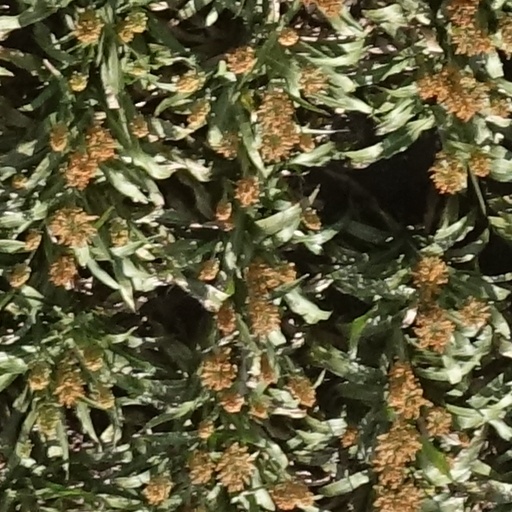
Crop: sorghum